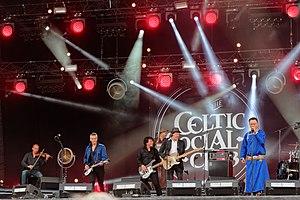
The Celtic Social Club est un ensemble musical de rock celtique franco-britannique. Il est formé en 2013 et dirigé par Manu Masko. Le groupe est formé par un collectif de musiciens bretons, français, irlandais, avec des invités souvent liés au monde Celte ou aux musiques du monde. Inspirés par l'aventure de leurs aînés du Buena Vista Social Club et du New Orleans Social Club, ils affichent l'ambition de populariser la musique celtique en l'ouvrant au rock et aux musiques actuelles.
Le festival des Vieilles Charrues est un festival entièrement associatif de musiques actuelles, annuel, programmé sur quatre jours le troisième weekend de juillet dans la commune de Carhaix-Plouguer, dans le Finistère. Le festival est souvent surnommé « les Charrues », notamment sur les réseaux sociaux.